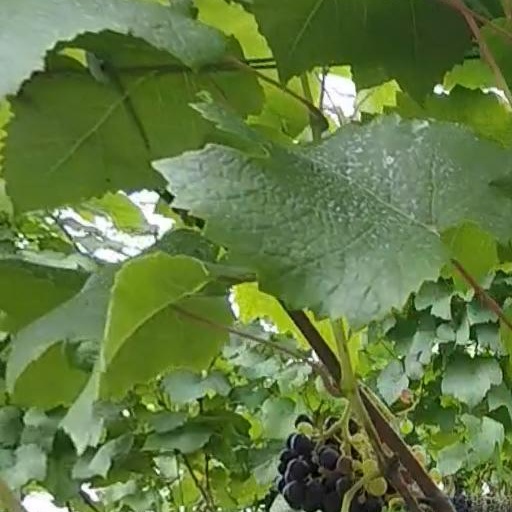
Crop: grape